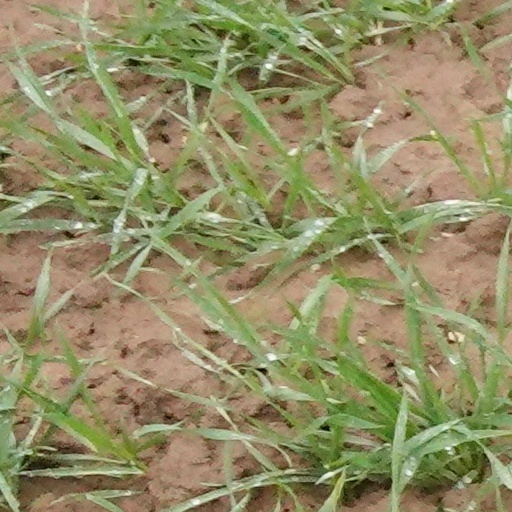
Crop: wheat